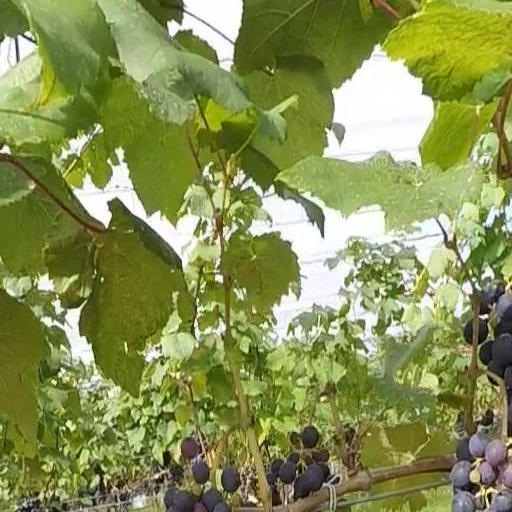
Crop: grape